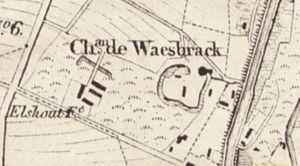
Indication du château de Waesbroeck sur le plan de Vandermaele (1846)
Le château de Béthanie est un château disparu qui se trouvait sur le site actuel du CERIA, à Anderlecht en Belgique. Il se confond avec le château de Waesbroeck, dont le domaine appartenait au Moyen Âge, à la famille d'Aa.